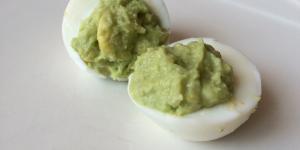
huevos rellenos light